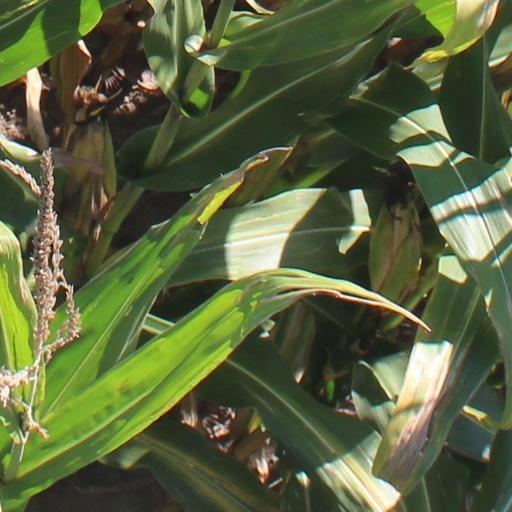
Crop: maize; corn